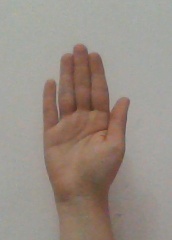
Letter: seen